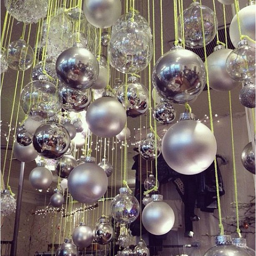
for the high ceilings , or entry .